Ben Nevis

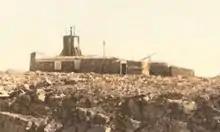
An undated photograph of the Ben Nevis observatory (1883–1904) and 'hotel' (hostel). The hotel began as a spare-room-for-hire within the observatory and remained open until 1916.

The first recorded ascent of Ben Nevis was made on 17 August 1771 by James Robertson, an Edinburgh botanist, who was in the region to collect botanical specimens. Another early ascent was in 1774 by John Williams, who provided the first account of the mountain's geological structure. John Keats climbed the mountain in 1818, comparing the ascent to "mounting ten St. Pauls without the convenience of a staircase". The following year William MacGillivray, who was later to become a distinguished naturalist, reached the summit only to find "fragments of earthen and glass ware, chicken bones, corks, and bits of paper". It was not until 1847 that Ben Nevis was confirmed by the Ordnance Survey as the highest mountain in Britain and Ireland, ahead of its rival Ben Macdui.